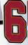
Number: 6